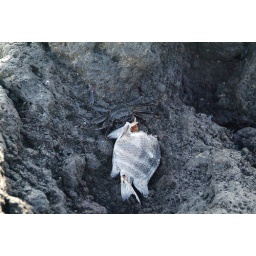
crab eating. fish trapped in lava rock 15 feet above water